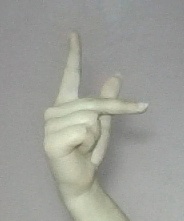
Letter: dha